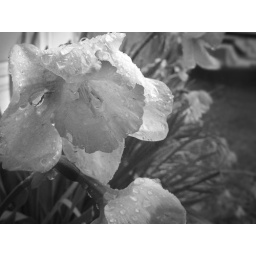
Daffodil in the rain black and white